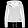
Label: Coat